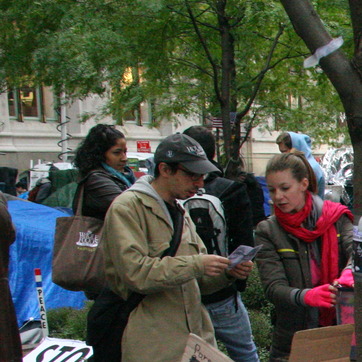
Material: skin